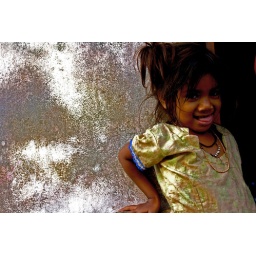
Another girl in the wall !